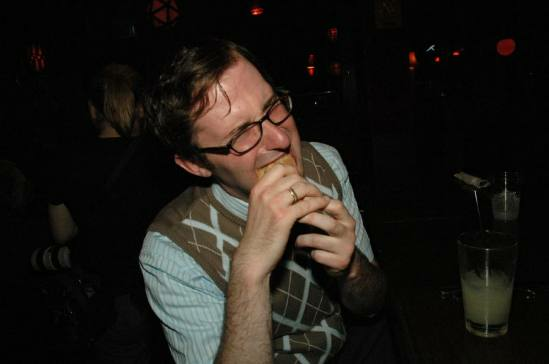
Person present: Yes